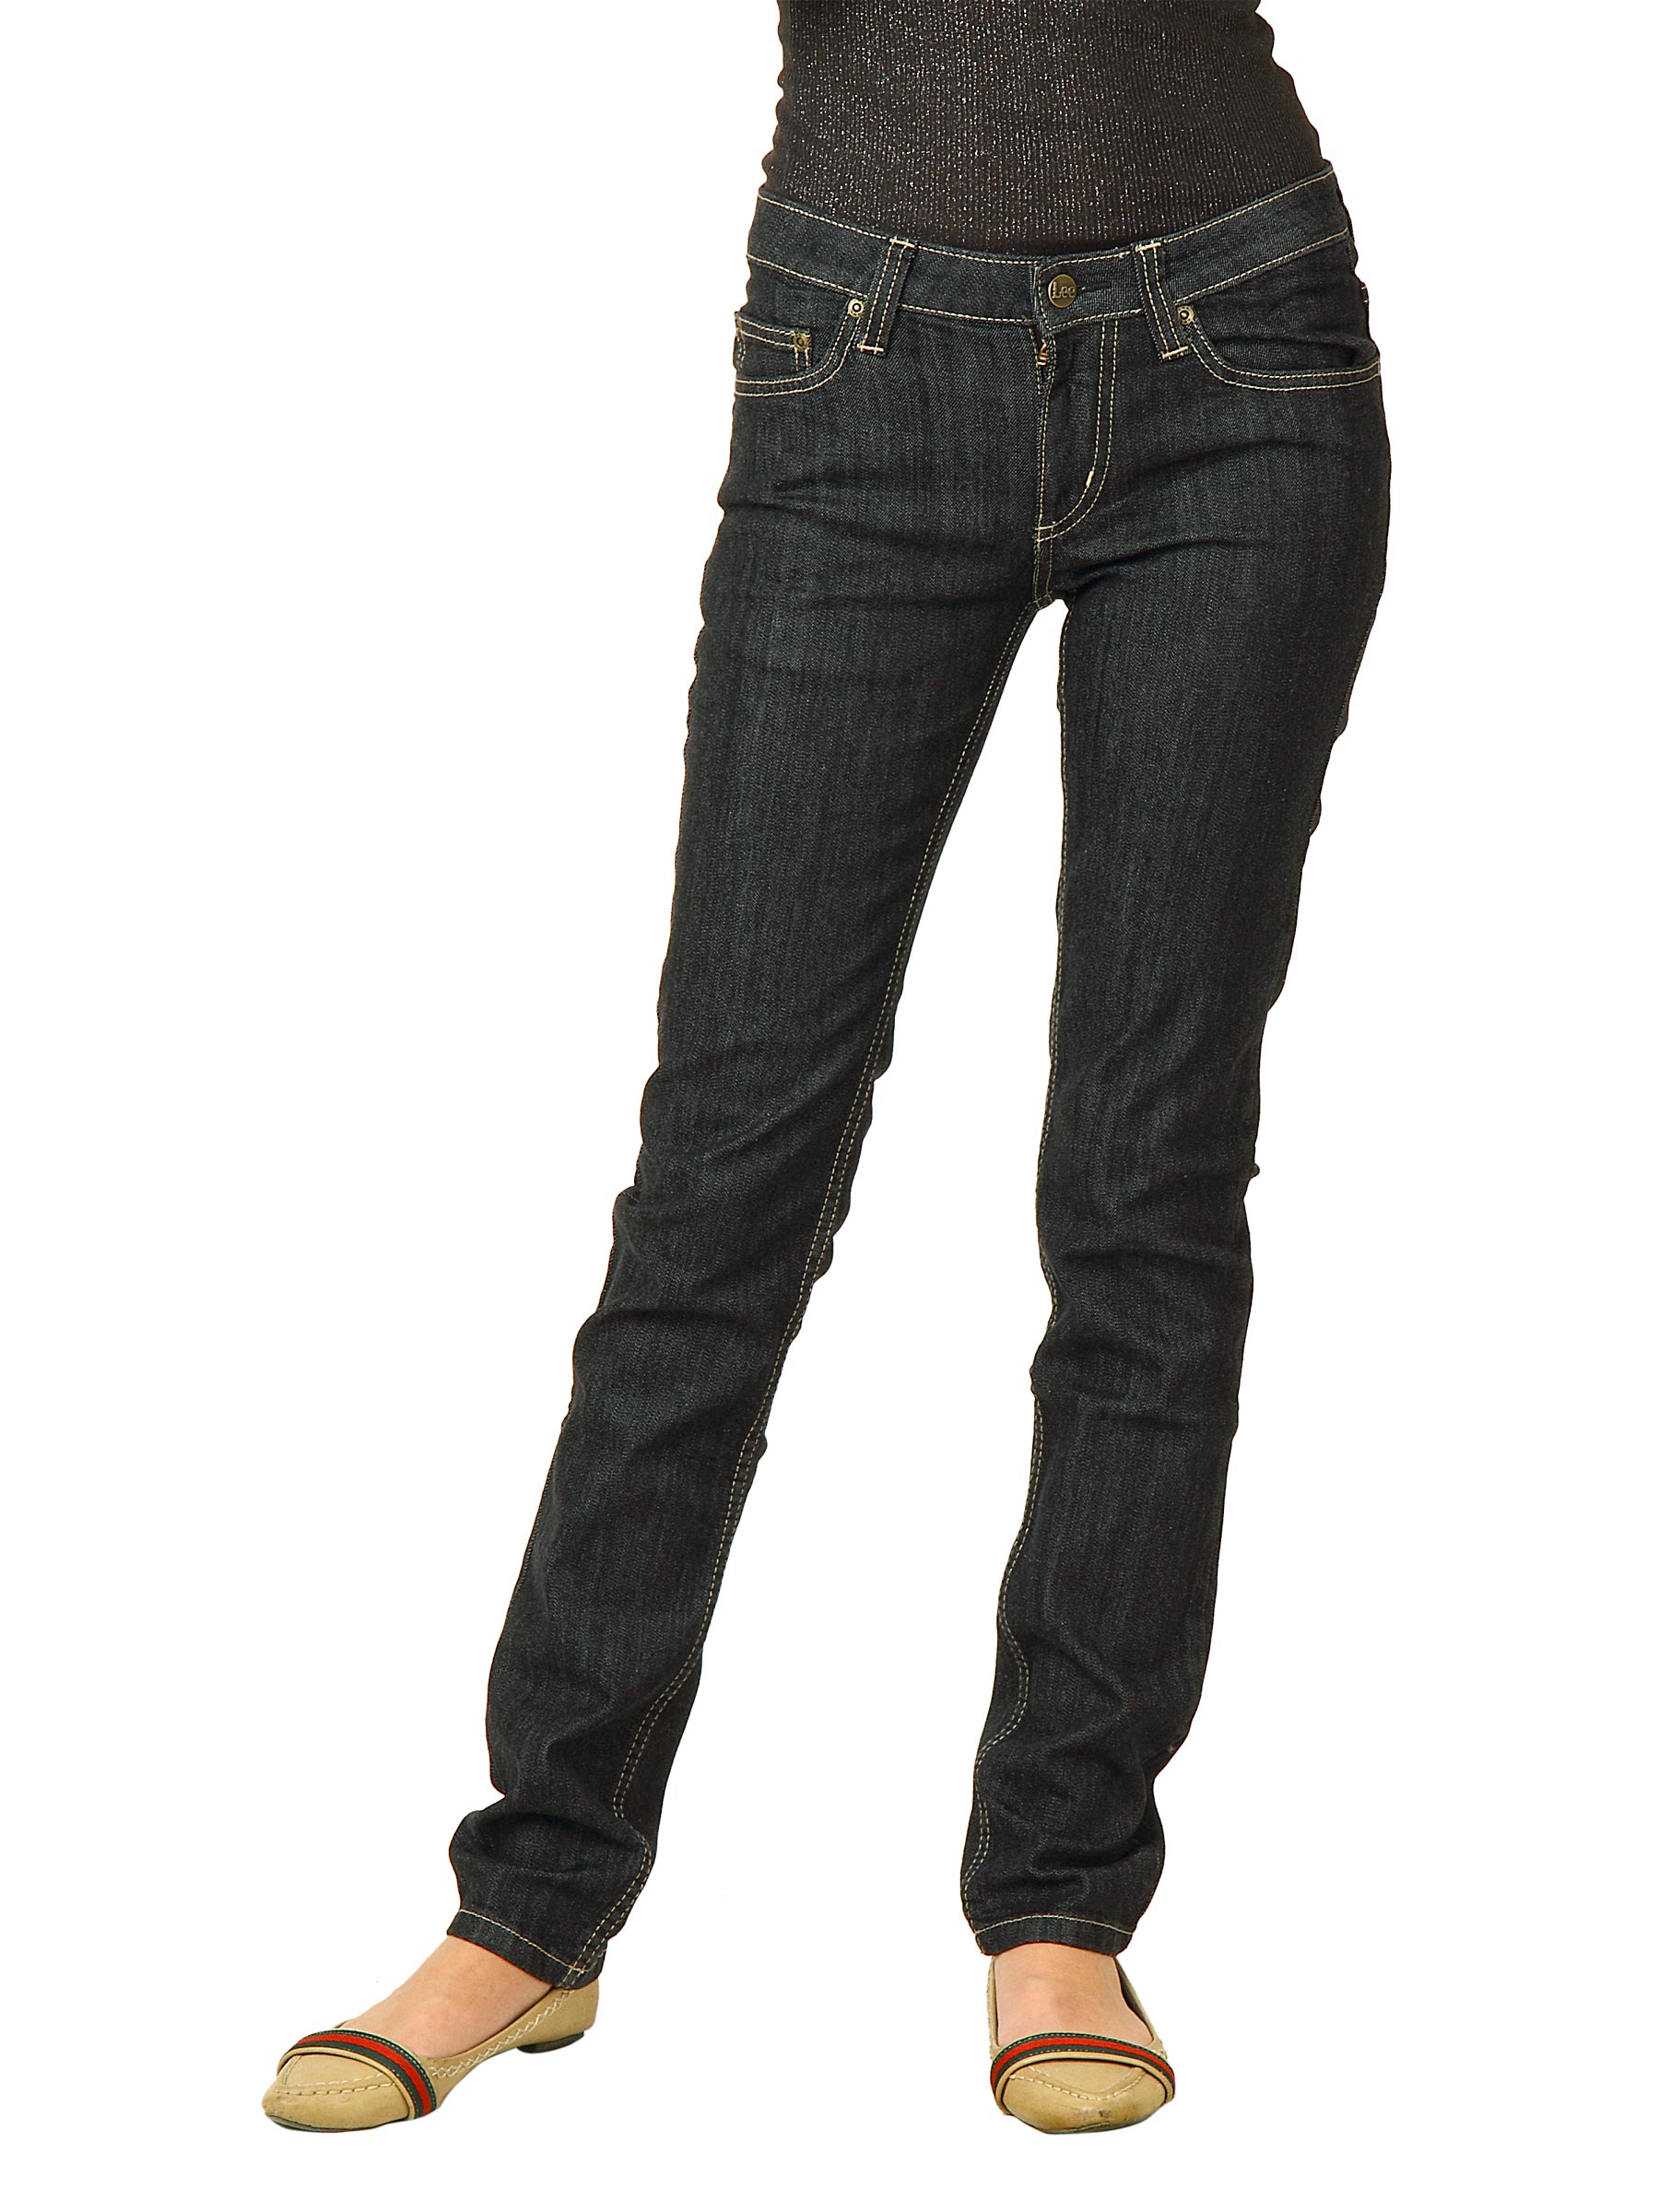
Lee Women Black Eva Fit Jeans
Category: Apparel / Bottomwear / Jeans
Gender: Women
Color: Black
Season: Summer 2013
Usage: Casual